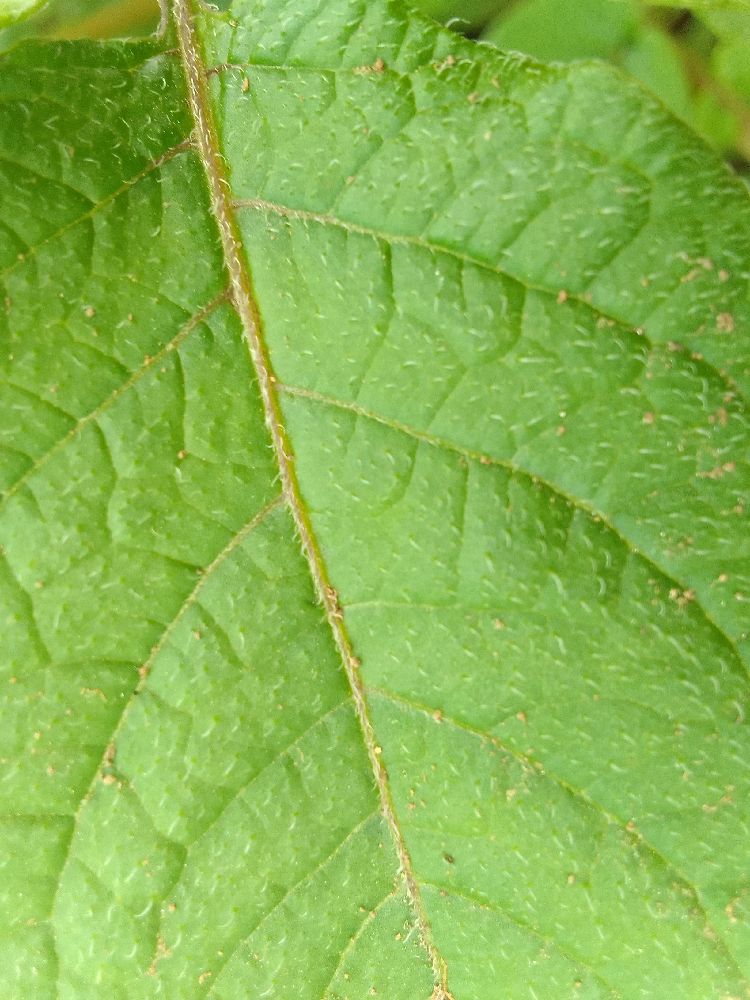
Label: Healthy